Daniel Ricciardo

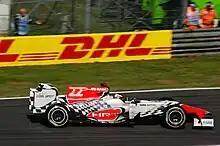
Ricciardo racing for HRT at the 2011 Italian Grand Prix

On 30 June 2011, Ricciardo was contracted to Hispania Racing by Red Bull Racing, replacing Narain Karthikeyan for the remaining races of the 2011 season (excepting the , to allow Karthikeyan to race at his home Grand Prix). Ricciardo made his Grand Prix debut at the 2011 British Grand Prix at Silverstone Circuit.